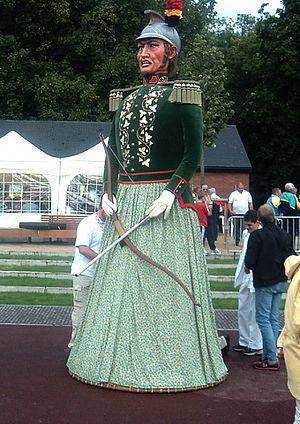
Représentation de Tirant, appelé aujourd'hui Ambiorix.
Dans le folklore du Nord de la France et de Belgique, le géant est une figure gigantesque qui représente un être fictif ou réel. Hérité de rites médiévaux, la tradition veut qu’il soit porté, et qu’il danse dans les rues les jours de carnavals, braderies, kermesses, ducasses et autres fêtes.
La ducasse d'Ath est une tradition populaire de la ville d'Ath, dans le Hainaut, en Belgique. Remontant au Moyen Âge, elle s’est enrichie au fil du temps, pour devenir une fête très appréciée qui dure plusieurs jours, caractérisée par la présence de géants processionnels, de chars décoratifs et de groupes historiques.
Dans le cortège de la Ducasse d'Ath, Ambiorix géant des archers est attesté depuis le XVIIIᵉ siècle sous le nom de Tirant. En 1850, il se métamorphose en Ambiorix pour évoquer l’histoire locale et nationale tout en gardant son arc et ses flèches.